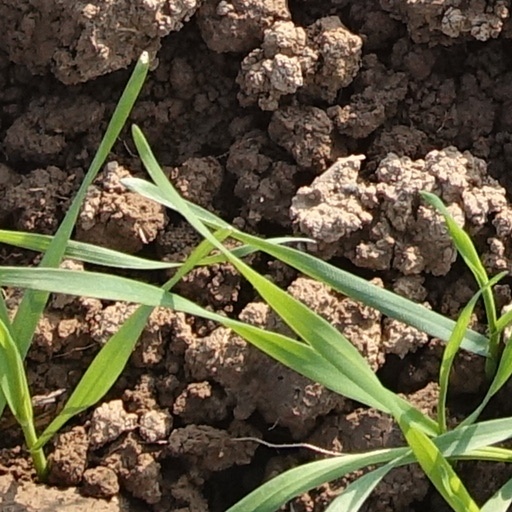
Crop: wheat